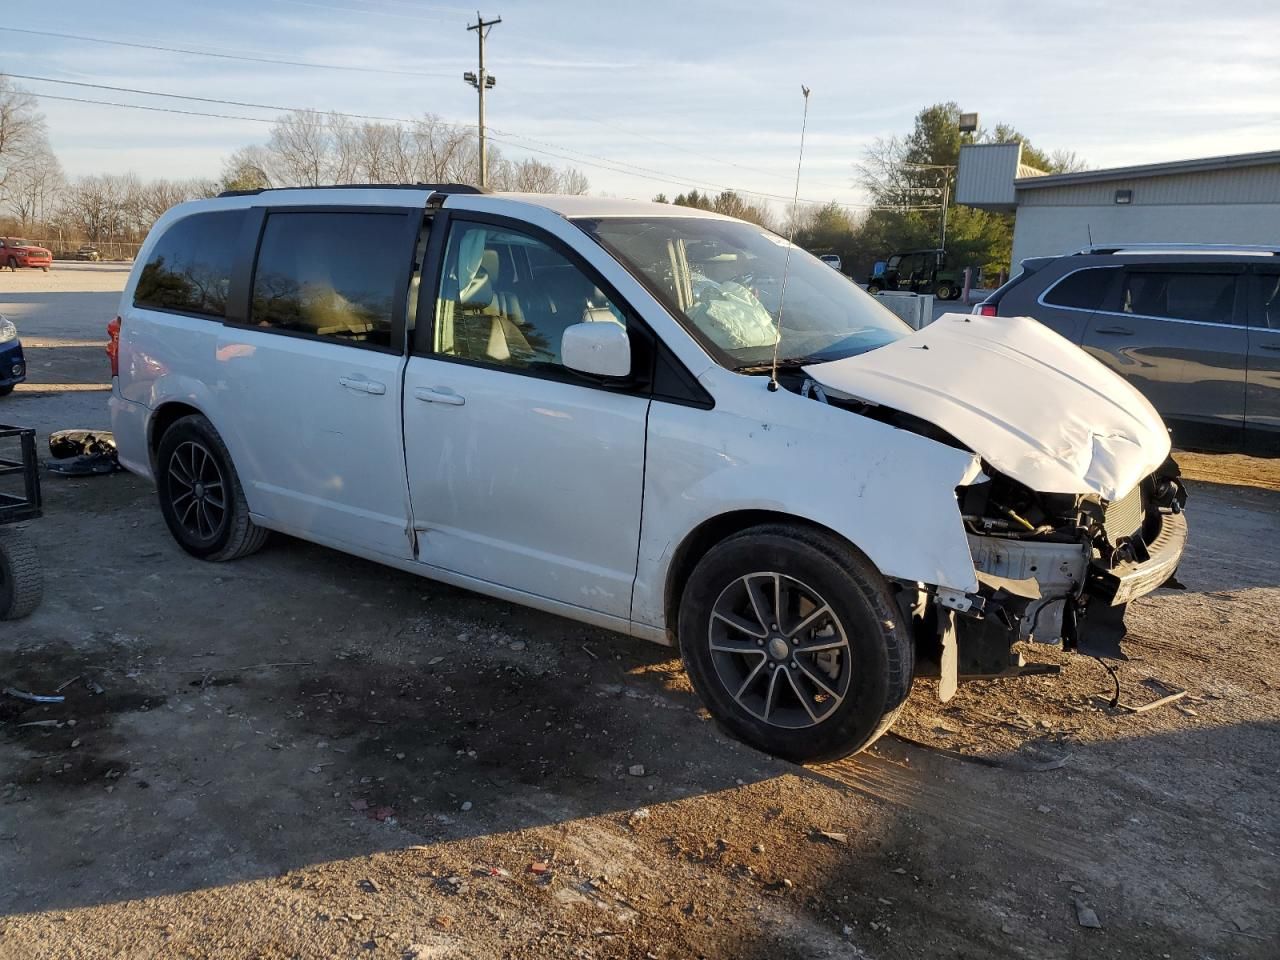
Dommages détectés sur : plaque d'immatriculation avant, pare-choc avant, feu avant droit, feu avant gauche, capot, aile avant droite, aile avant gauche, porte avant droite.
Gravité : mineur